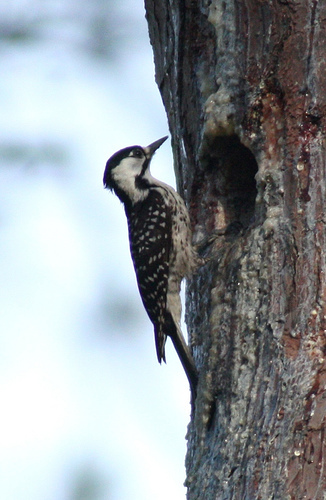
a small bird with a white throat, a black inalar stripe and a black tailthe bird has a black spotted belly, wings and a striped head.
this bird is black with white on its chest and has a long, pointy beak.
this bird has a speckled belly and breast with a long pointy bill.
this bird has a white spotted belly with a black spotted wing and a white head with a black crown.
a small bid with black and white speckled secondaries, a white and black neck, and a grey and black speckled chest.
this bird is black with white and has a long, pointy beak.
this black and white bird has a long and sharp black bill.
this bird is black with white and has a long, pointy beak.
very small bird with white spots on black wings and tail. thin, pointy and short beak with a black stripe on its neck than runs from the beak to the wings.
Species: Red Cockaded Woodpecker